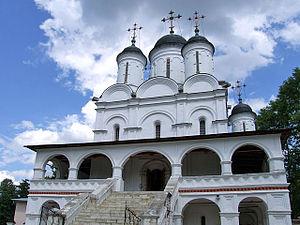
Le château de Viaziomy, ou Vazemy, est un château situé à 30 kilomètres de Moscou au bord de la Viaziomka, à Bolchie Viaziomy, qui appartient au raïon d'Odintsovo, sur la route de Mojaïsk. Le château et son territoire font partie du complexe du musée national historique-littéraire et de la réserve naturelle Pouchkine.